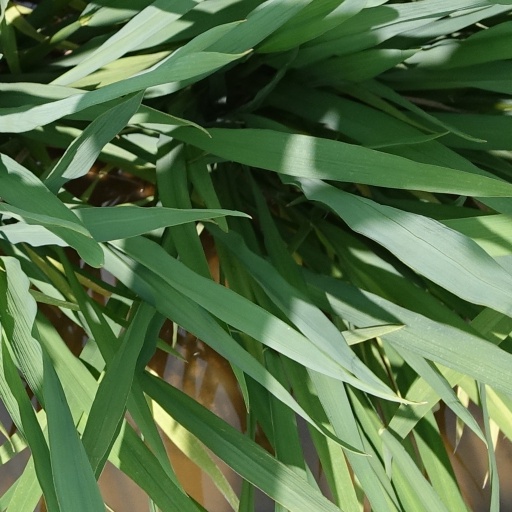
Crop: rice